Churche's Mansion

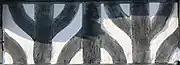
Ogee design on decorative panels

The windows are predominantly mullioned and transomed in wood, with three to five leaded lights, some containing stained glass. The Hospital Street front has four windows to the ground floor and five to the first floor (four main and a small recessed one); the rear face has three windows to the ground floor with four to the upper storey, including one to the west face of the stair tower. The east (left) face has a single window to the ground floor with two to the upper storey; the west face has a similar pattern. At the attic level there are also windows at each end. The chapel window above the porch is original; its leading has a hexagonal pattern. Another Elizabethan leaded window was discovered during the Myotts' restoration. Two windows have inscriptions beneath them: one inscription gives the date of construction and is quoted previously; the other states "The roote of Wysedom is to Feare God, & the branch thereof shall too endure."